Lance Calkin

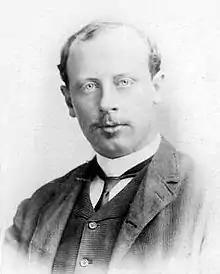
Lance Calkin

Calkin was the second child in a family of seven siblings. He was born in London, to Emily and George Calkin, a musician and composer. He was educated in a private school and then attended the Slade School of Fine Art and the Royal Academy Schools. His principal works were portraits of King Edward VII, King George V, Marquis of Camden and Joseph Chamberlain. Many of his works were reproduced in the weekly illustrated newspaper The Graphic.